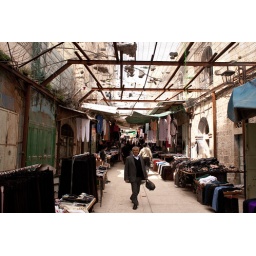
the fence on top protects the market of things trown down by settlers living in the houses.